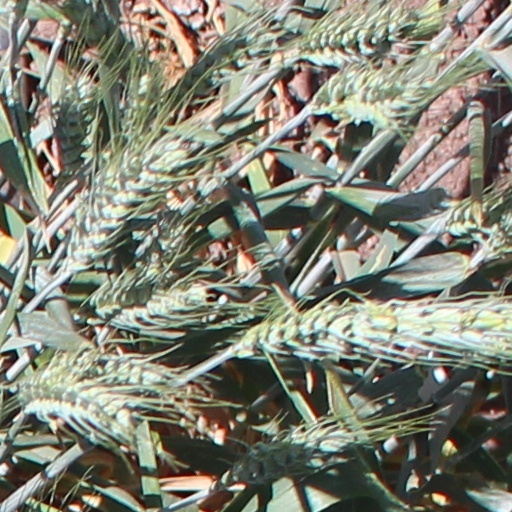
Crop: wheat